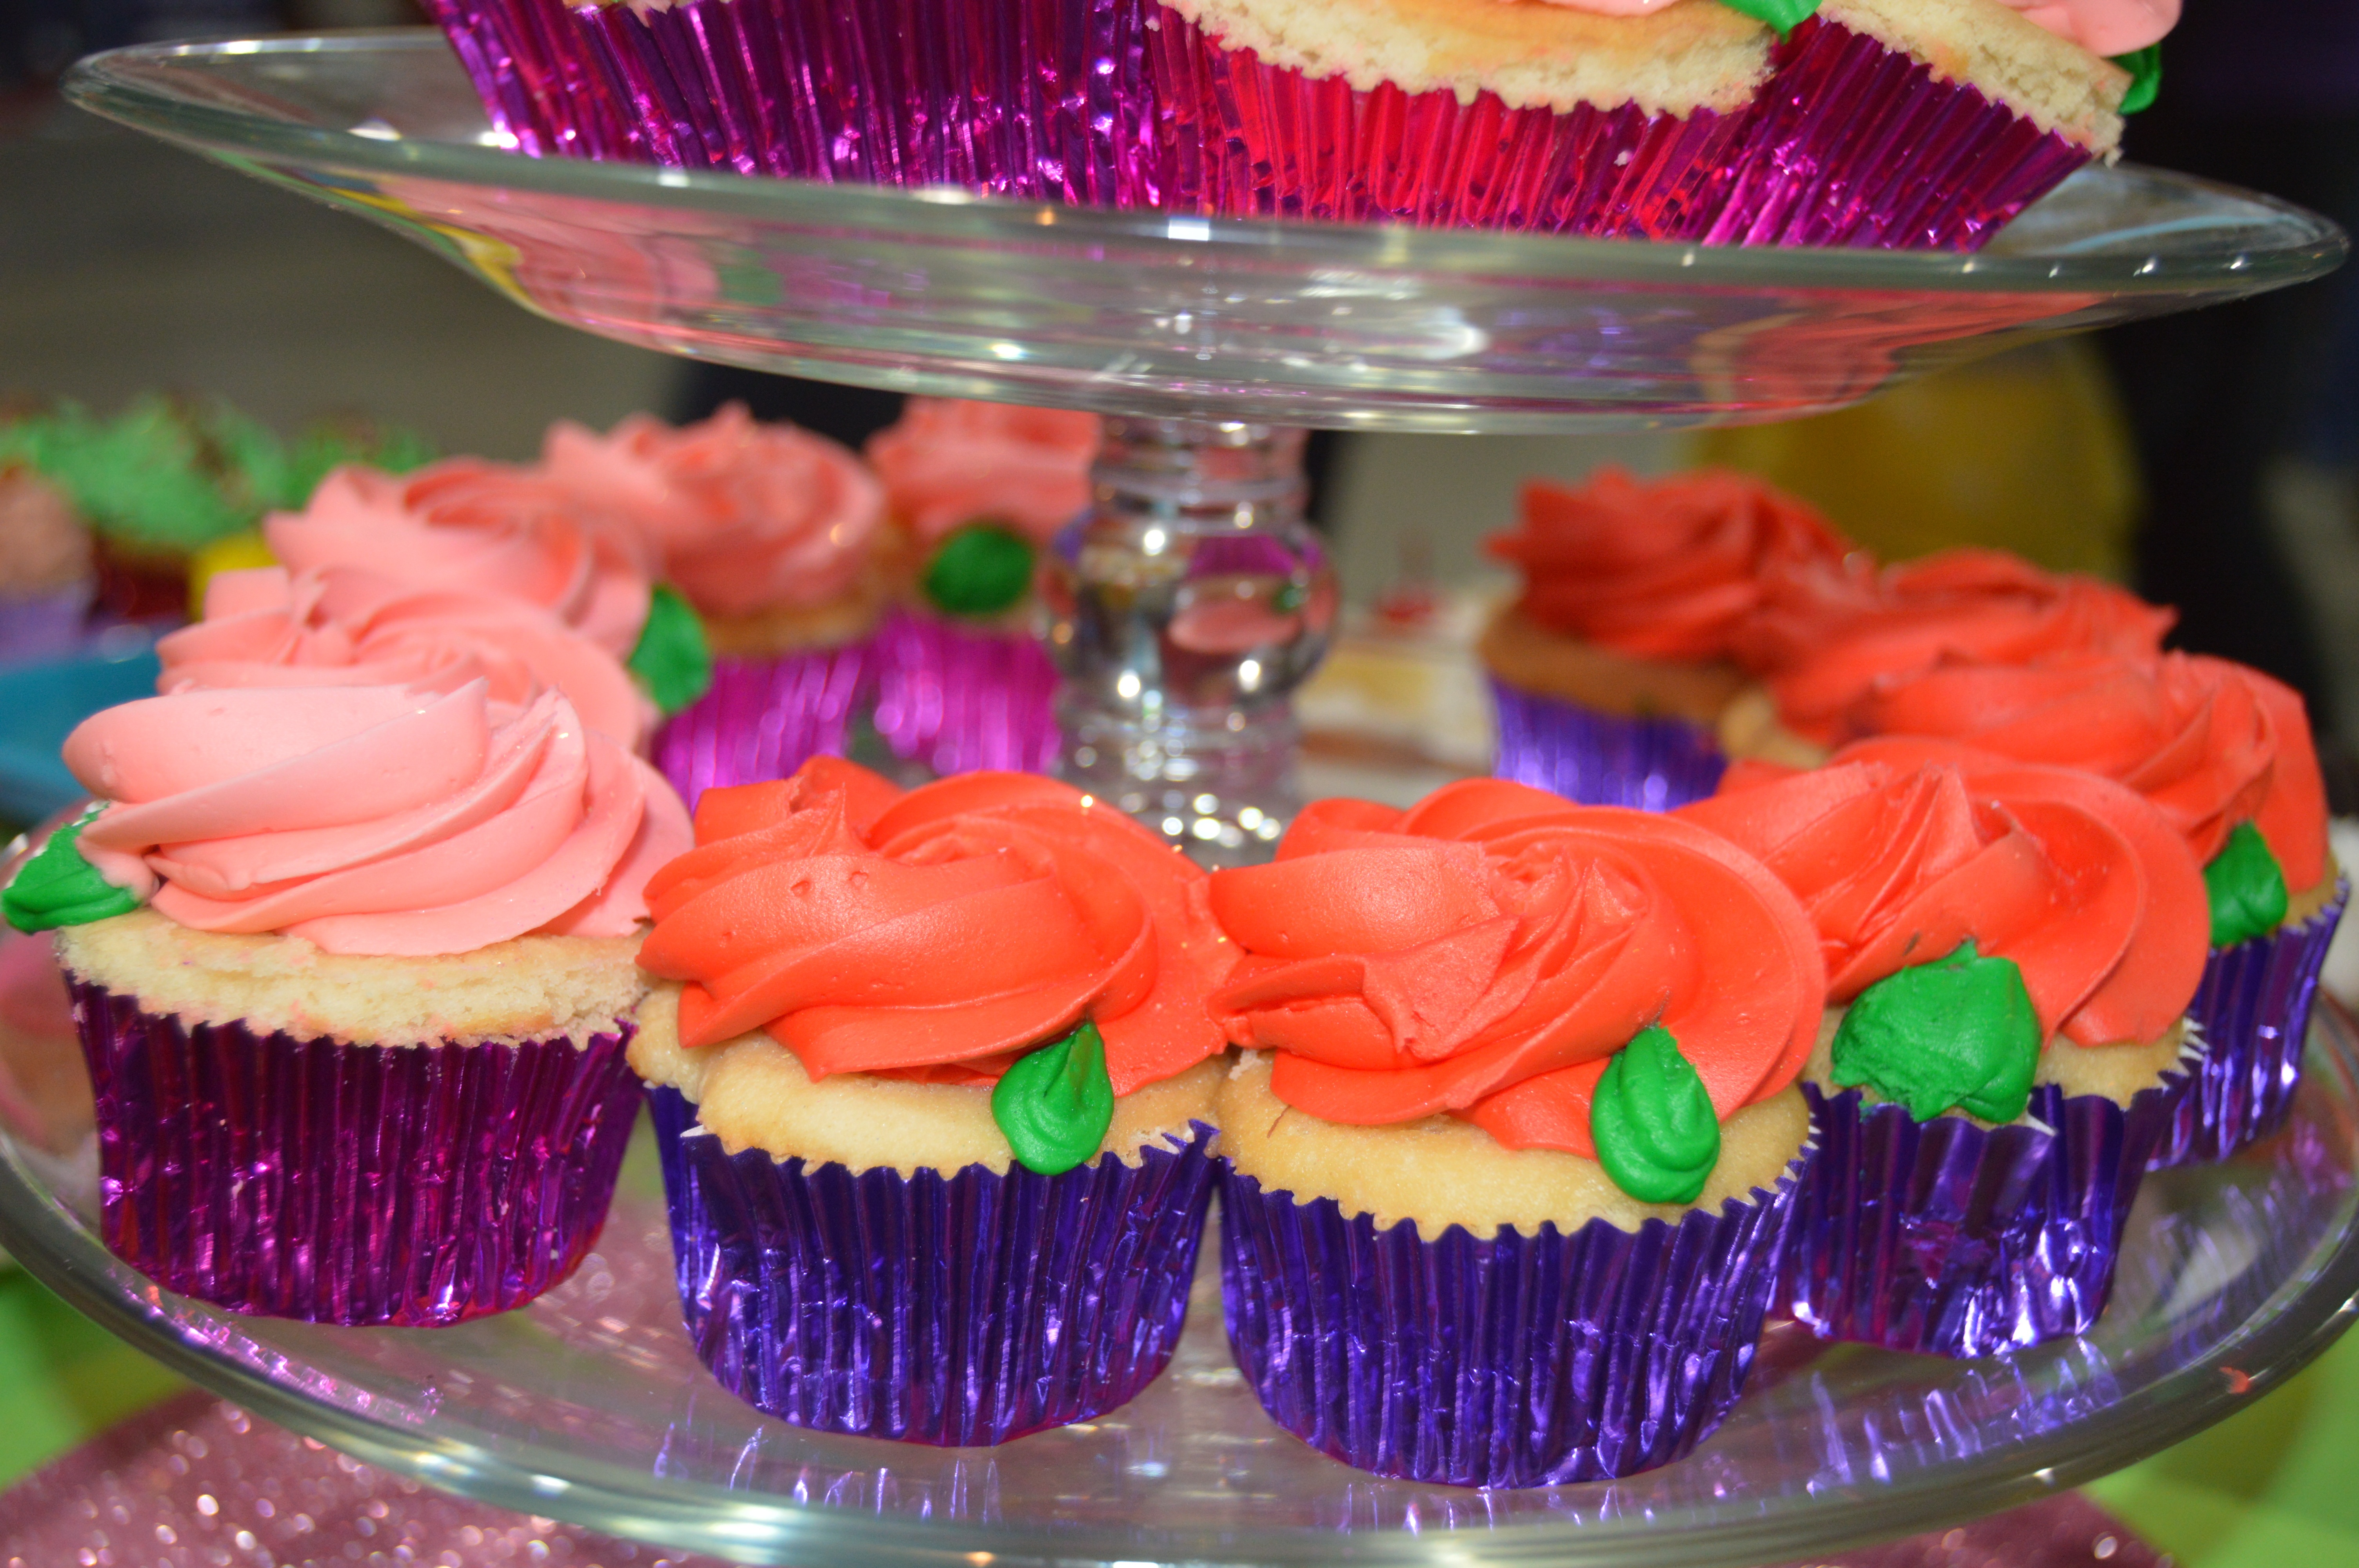
sweet, flower, petal, food, pink, chocolate, cupcake, dessert, cream, delicious, cake, pie, pastry, bakery, birthday cake, sugar, icing, birthday, sweetness, ingredients, delight, po, cakes, flavor, biscuits, buttercream, cake decorating, jaraque, elaboration